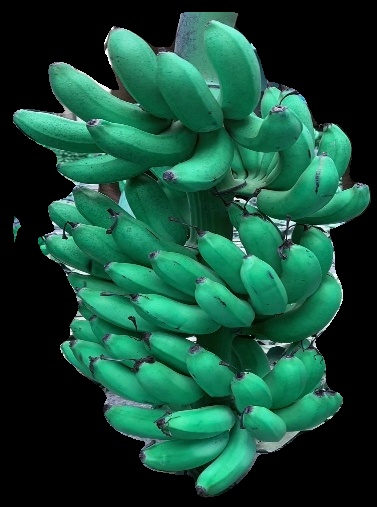
Variety: rasbale
Grade: grade1